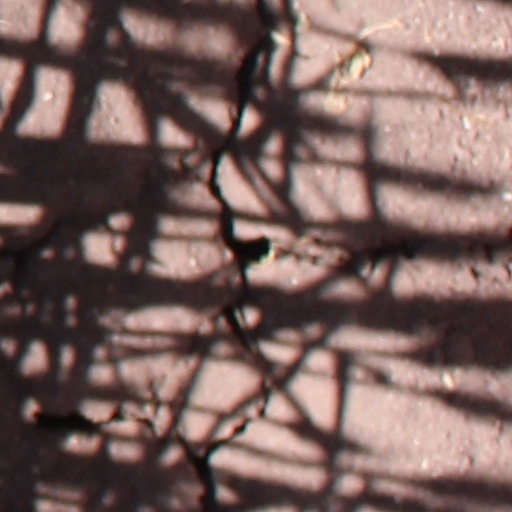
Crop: wheat